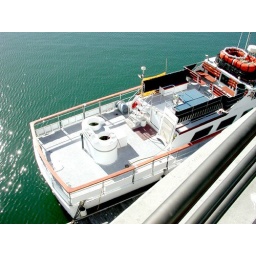
boat in long beach